Treasure Planet

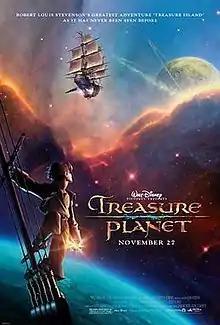
Theatrical release poster

Treasure Planet is a 2002 American animated science fiction adventure film directed by John Musker and Ron Clements and written by Musker, Clements and Rob Edwards. Produced by Walt Disney Feature Animation, it is a science fiction adaptation of Robert Louis Stevenson's novel "Treasure Island" (1883) and the third Disney adaptation of the novel, following "Treasure Island" (1950) and "Muppet Treasure Island" (1996). In the film's setting, spaceships are powered by solar sails and resemble the 18th-century sailing vessels of the original "Treasure Island".